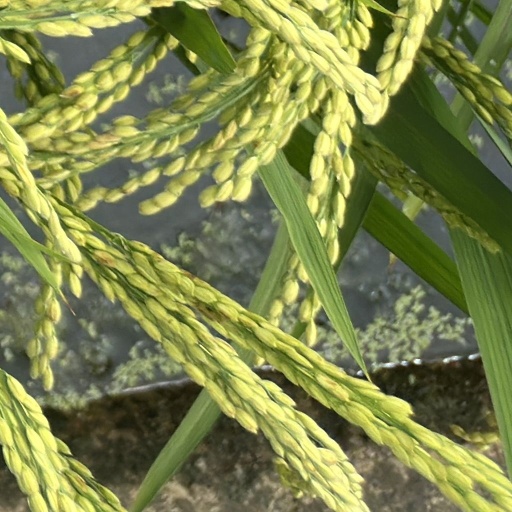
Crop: rice